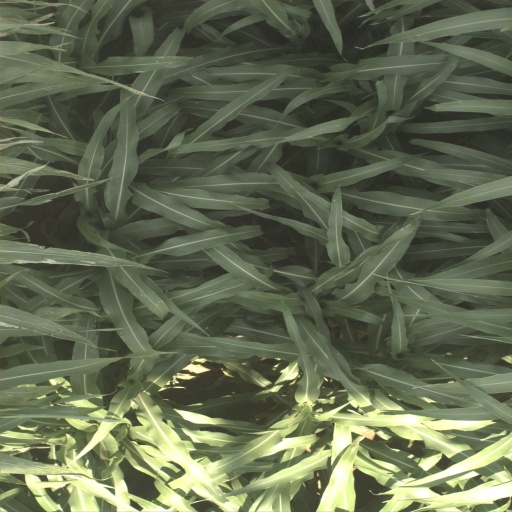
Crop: sorghum